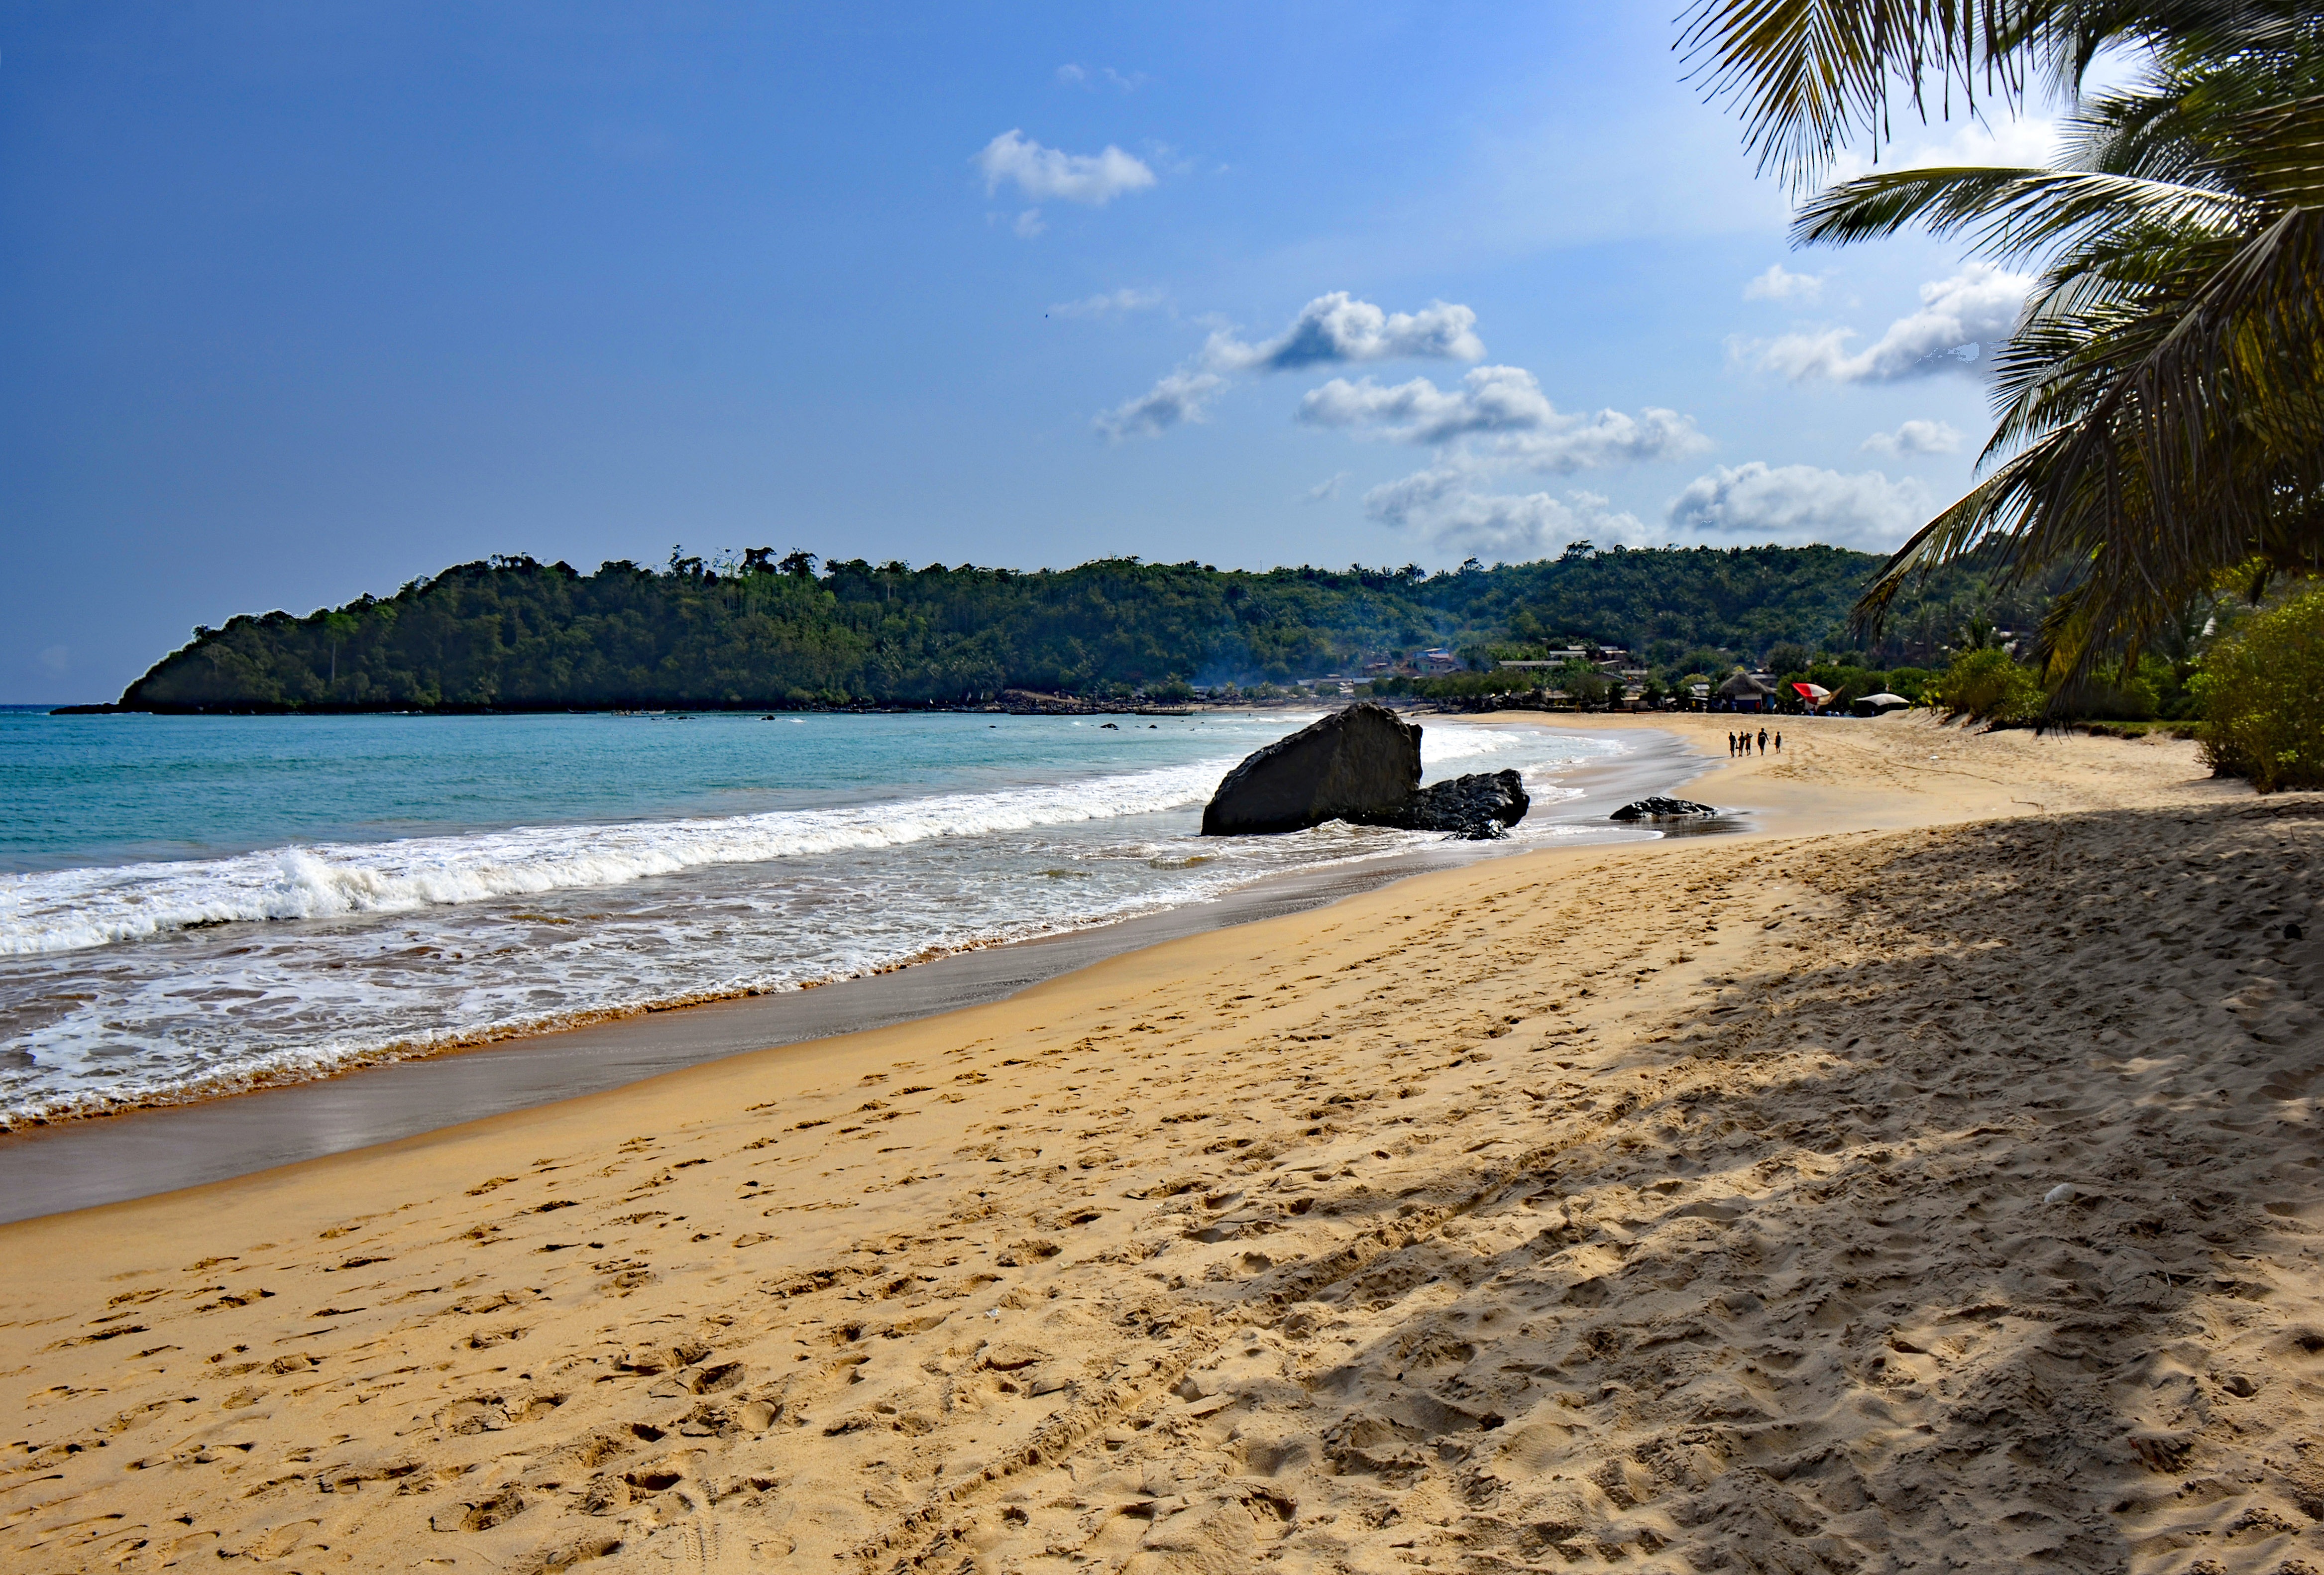
beach, sea, coast, water, sand, ocean, sky, shore, wave, vacation, cove, africa, holiday, bay, material, body of water, clouds, ghana, palm trees, booked, cape, west africa, butre